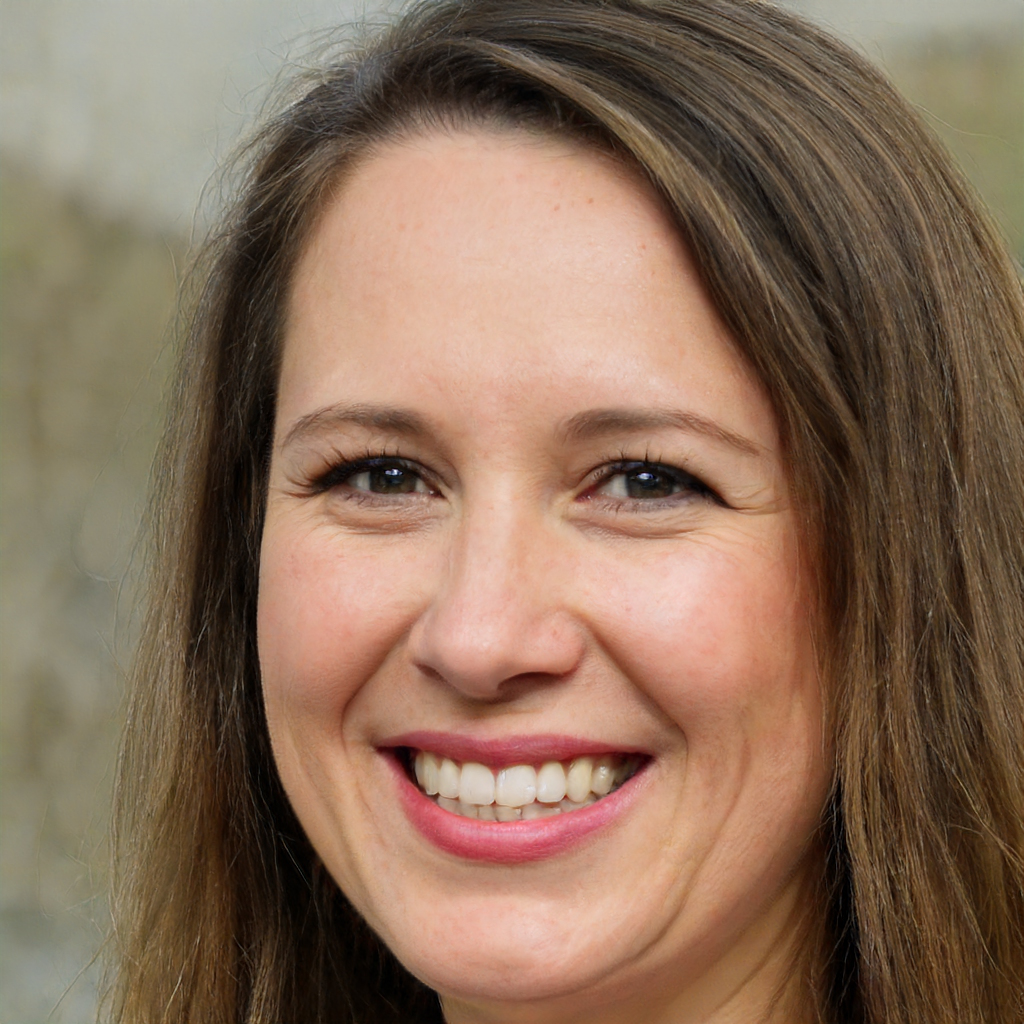
Gender: Female